Ed Mangano

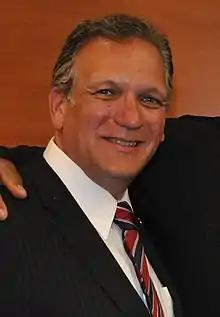
Mangano in 2013

Edward P. Mangano (born March 24, 1962) is an American former politician and disbarred attorney from the state of New York. A Republican, he was the Nassau County Executive from January 2010 to December 2017, and a former legislator in Nassau County, New York. He was elected in 1995 and served seven terms as a county legislator. In November 2009, he defeated incumbent Thomas R. Suozzi for Nassau County Executive. In November 2013, he was re-elected, again defeating Suozzi, by 59% to 41%.